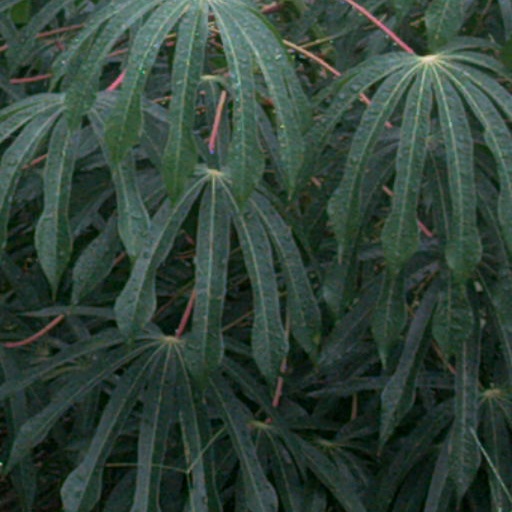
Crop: cassava